Ellerbeck Colliery

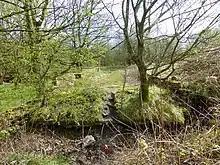
Ruins of Ellerbeck Colliery Training School (2014)

Ellerbeck Colliery was a coal mine located on the border of Coppull and Adlington in the Borough of Chorley in Lancashire, England. The Hilton House and Red Moss Coal Company sank the first shaft in 1876 and the colliery closed in 1928.